Swedes (tribe)

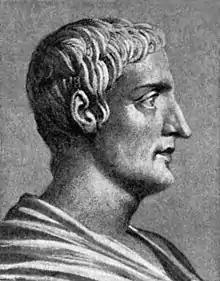
Gaius Cornelius Tacitus

There are two sources from the 1st century A.D that are quoted as referring to the Suiones. The first one is Pliny the Elder who said that the Romans had rounded the "Cimbric peninsula" (Jutland) where there was the "Codanian Gulf" (Kattegat?). In this gulf there were several large islands among which the most famous was "Scatinavia" (Scandinavia). He said that the size of the island was unknown but in a part of it dwelt a tribe named the "Hillevionum gente" (Nominative: "Hillevionum gens"), in 500 villages, and they considered their country to be a world of its own.